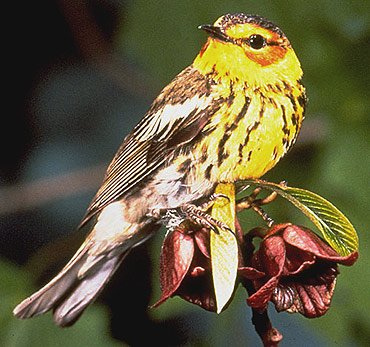
the small bird is yellow withe brown striped and has orange eye marks.
this is a bird with a yellow belly and head with a small pointy beak.
this yellow bird has brown and white striped wings and a beige tail.
this bird is white, black, and yellow in color with a black beak, and black eye rings.
this is a small bird with yellow throat and breast, intermixed with brown and white broken stripes, and an orange cheek patch.
this bird is yellow with brown and has a very short beak.
this brightly-hued bird is yellow and brown with yellow primarily on the belly and throat and brown on the wings and crown with a white wingbar.
a little bird with a glossy look, and a yellow face.
this bird has wings that are brown and has a yellow belly
this bird has a yellow breast and belly with black stripes, and a short black beak.
Species: Cape May Warbler